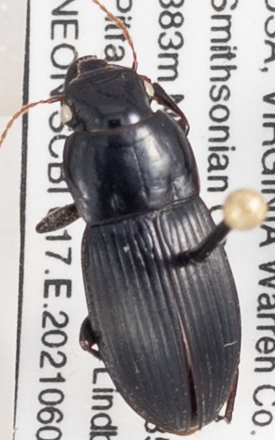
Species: Harpalus providens
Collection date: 2021-06-03
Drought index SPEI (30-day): -1.532
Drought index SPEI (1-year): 0.072
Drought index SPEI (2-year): -0.24